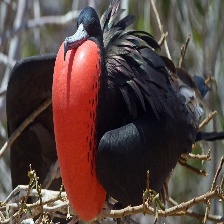
Species: FRIGATE
Scientific name: FREGATIDAE